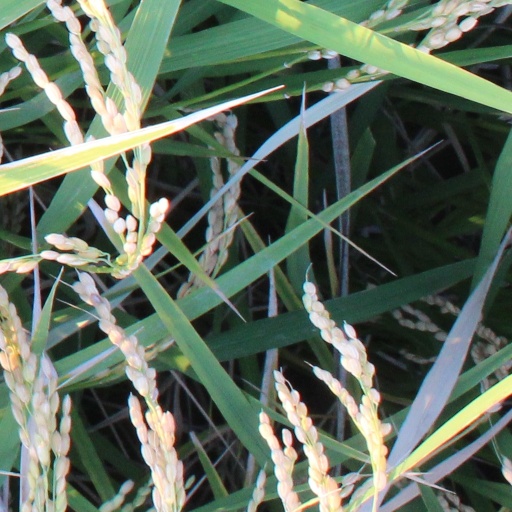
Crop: rice